Funhouse Tour

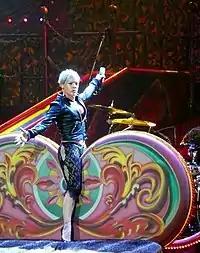
Pink during her Funhouse Tour in Düsseldorf on November 28, 2009.

Overall ticket sales are estimated to have surpassed nearly two million. By July 2009, the tour grossed over $50 million, ranking 8th highest-grossing tour in the world. By November 2009, the tour grossed over $100 million, ranking as 5th highest-grossing tour of 2009.